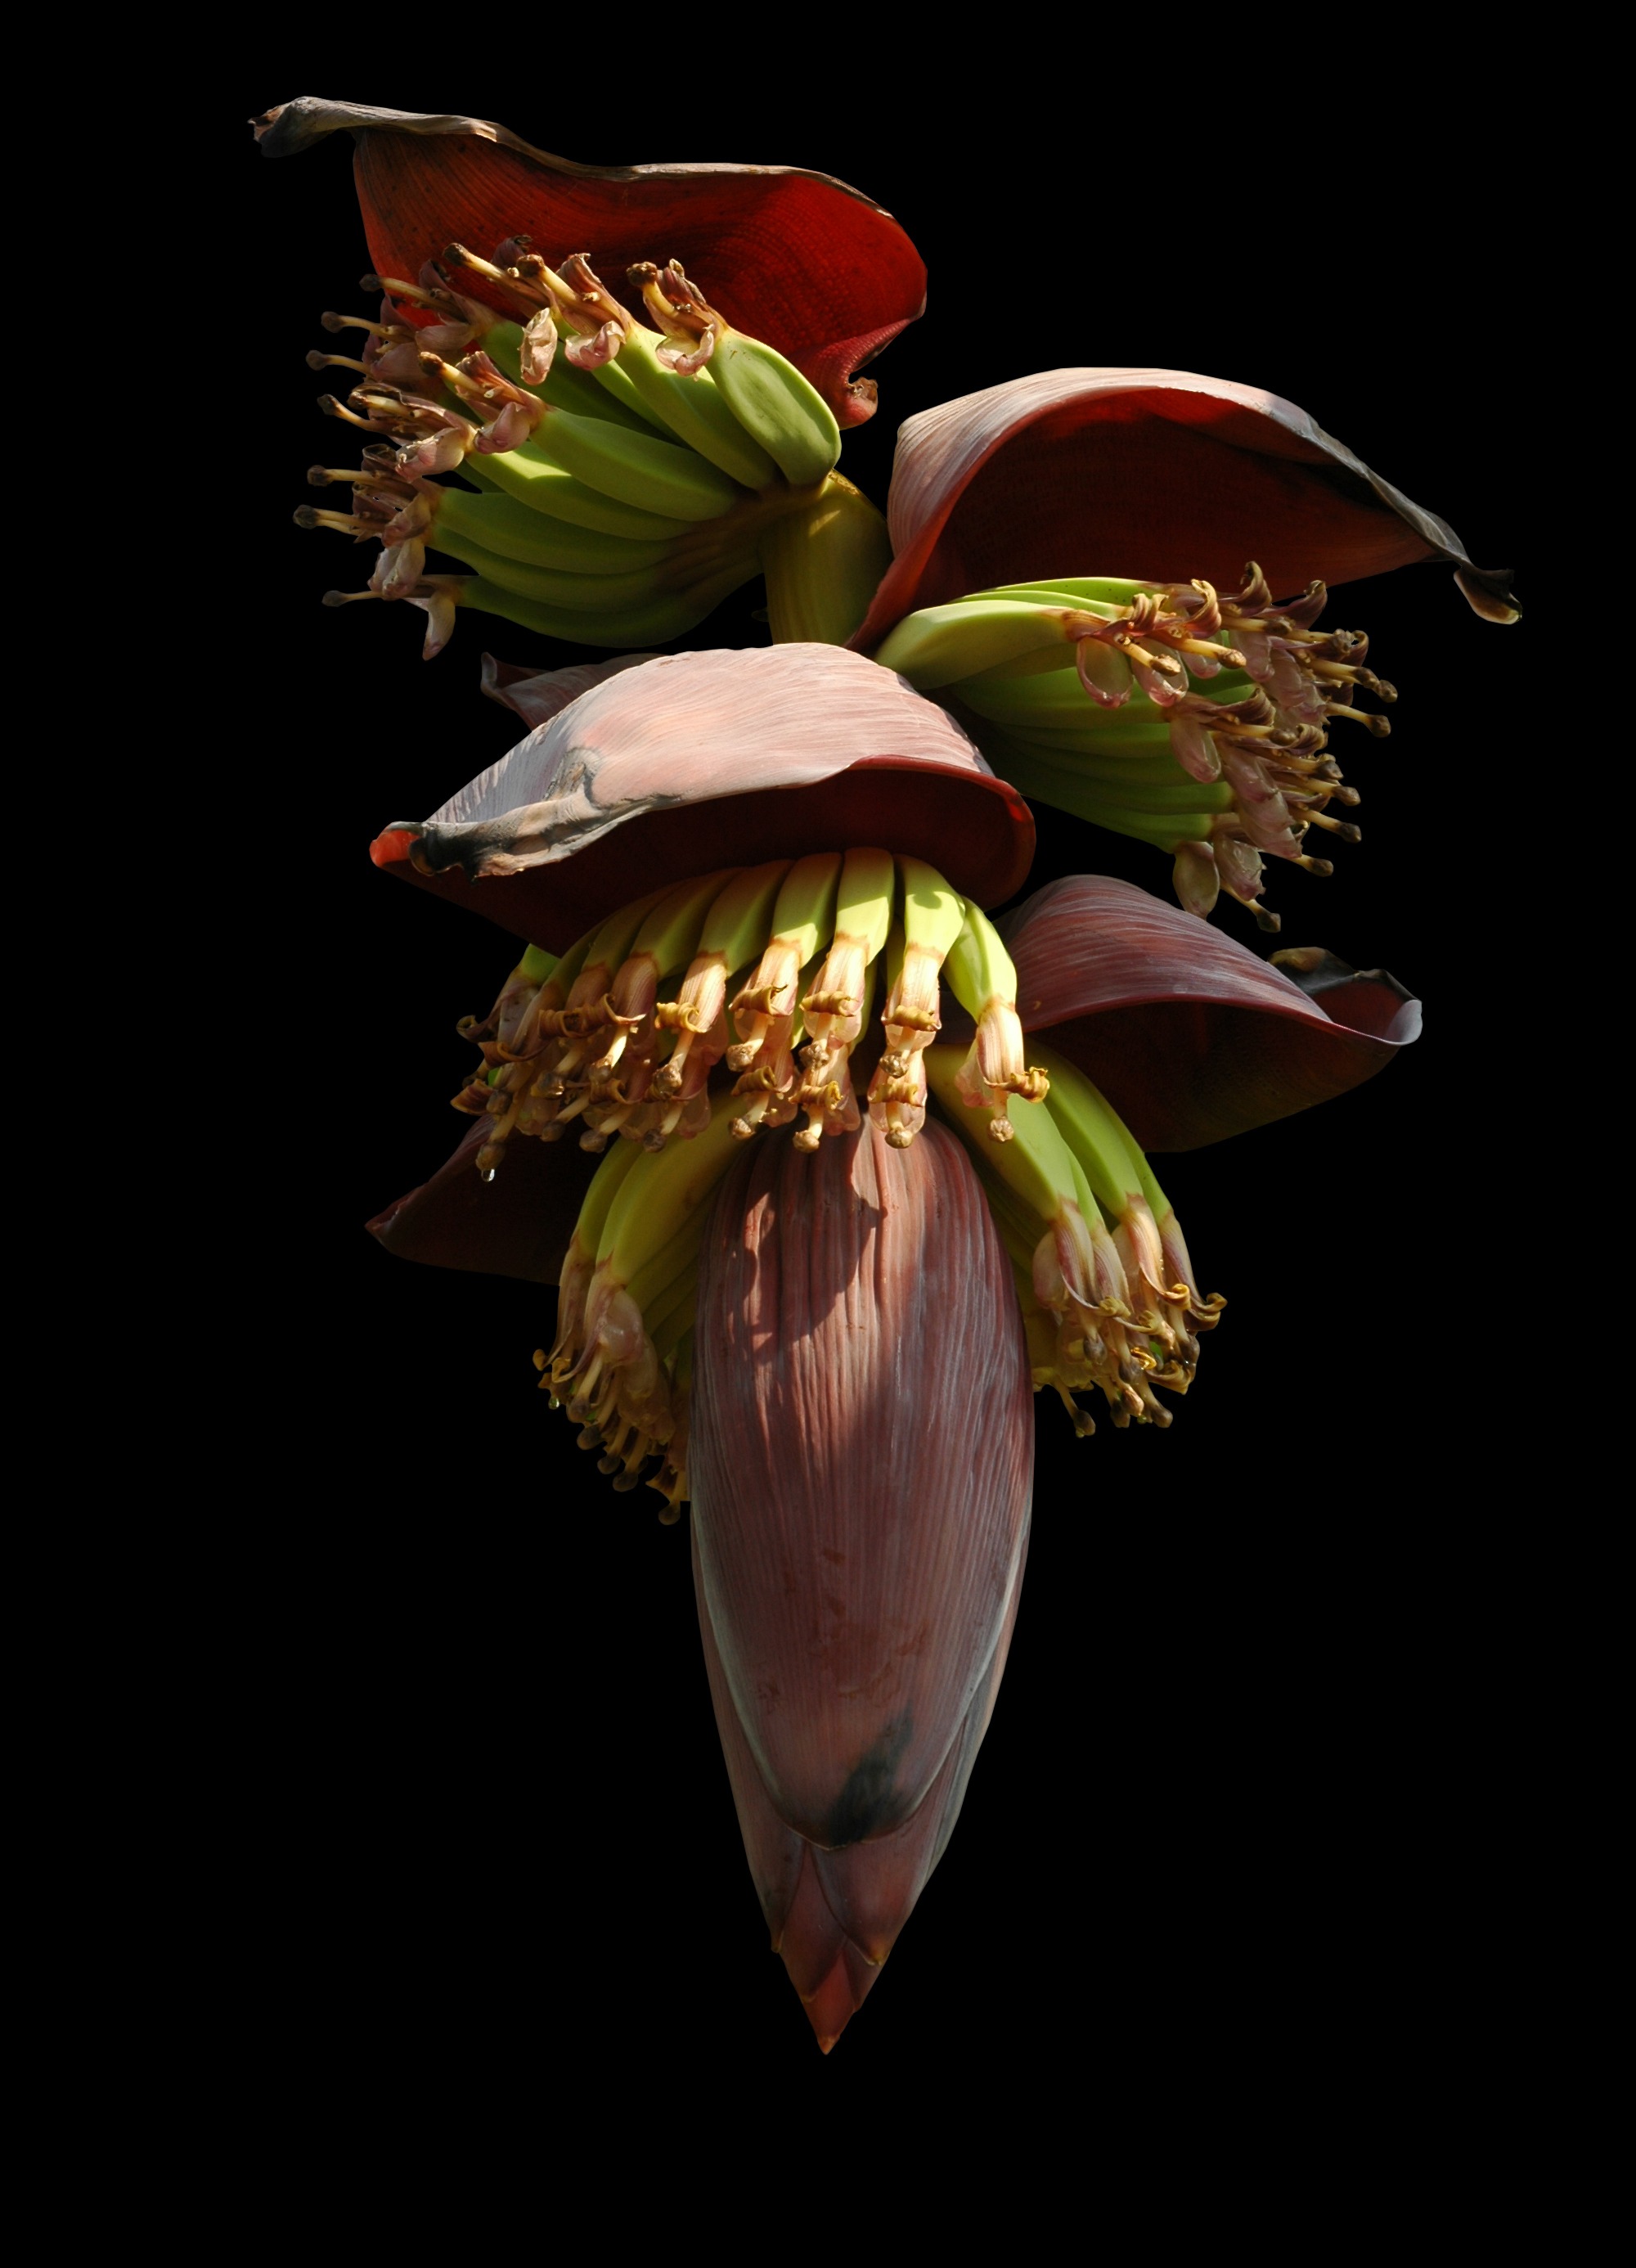
plant, leaf, flower, petal, botany, flora, close up, shrub, lily, macro photography, flowering plant, banana flower, small bananas, plant stem, land plant